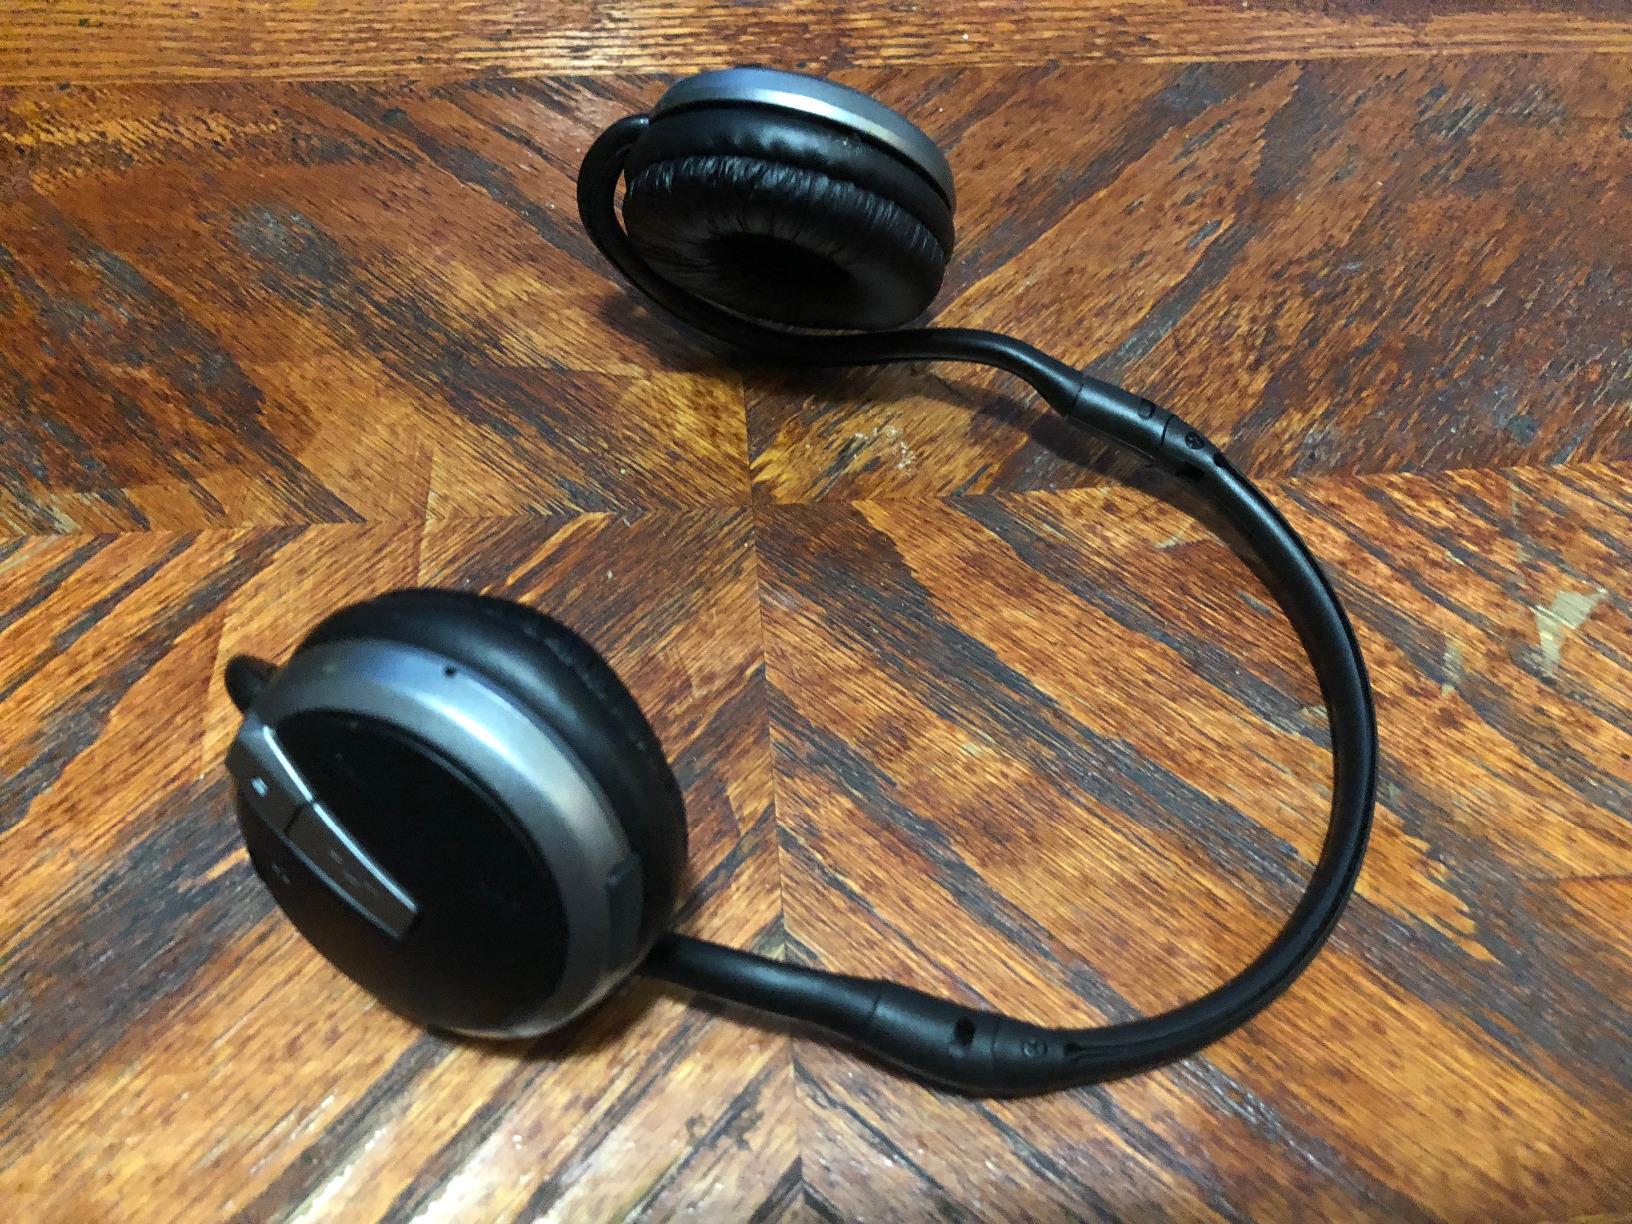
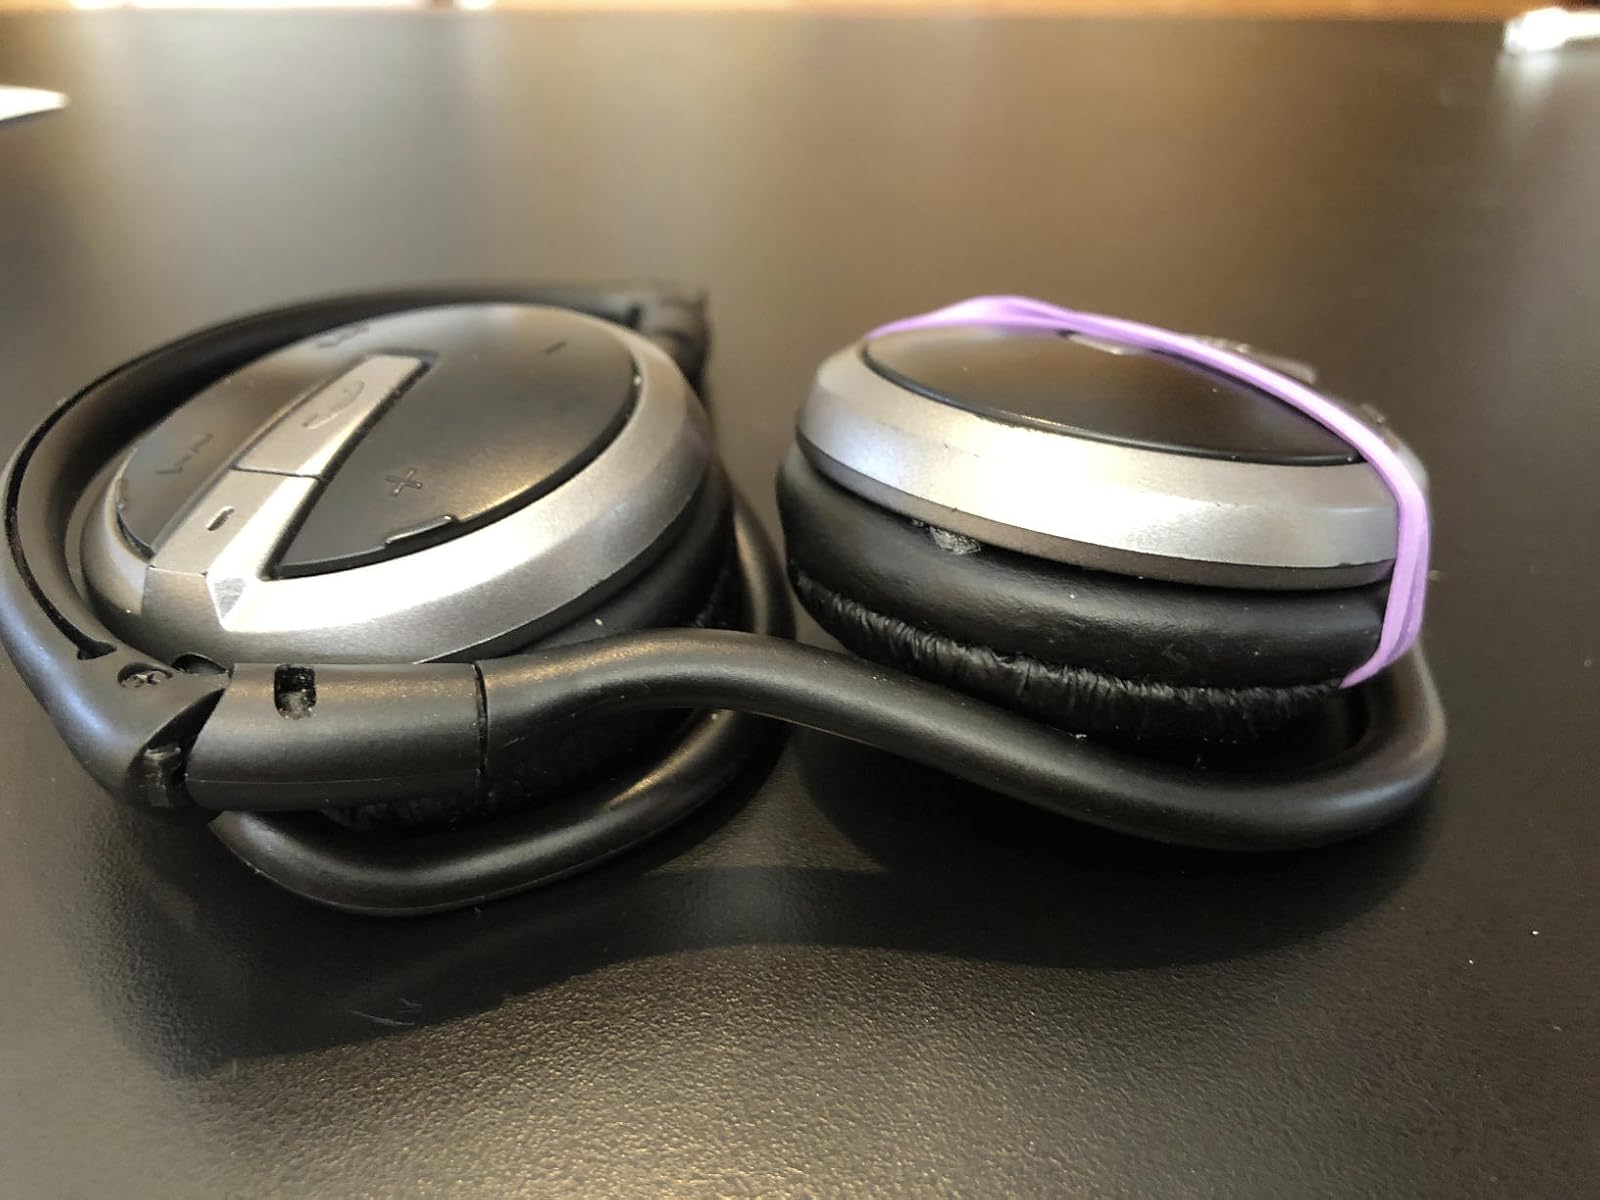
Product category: headphones
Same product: yes